East Carolina University

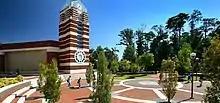
Joyner Library clock tower

J.Y. Joyner Library is the main library located beside the Mall on the main campus. It holds nearly 1.9 million bound volumes, 2.1 million pieces of microform, 532,000 government documents, and more than 24,000 journal subscriptions. The library, which houses the East Carolina manuscript collection, is the largest library east of Raleigh. It is one of the leading repositories in the nation for modern naval and maritime history. It also holds materials related to North Carolina, the tobacco industry, worldwide missionary activities, and American military history. The library is the official repository of the records of the United States Coast Guard Auxiliary. The J. Edgar Hoover Collection on International Communism contains many items dealing with communism worldwide. The Rare Book Collections has items dating from 1589, including a 1733 Edward Moseley map, the first to comprehensively map the colony of North Carolina and the only original copy in the United States.